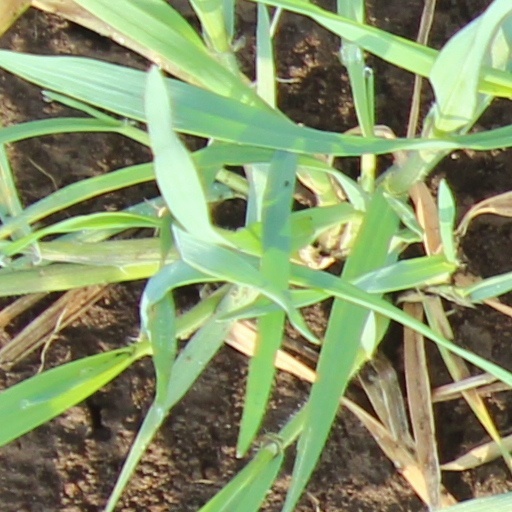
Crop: wheat